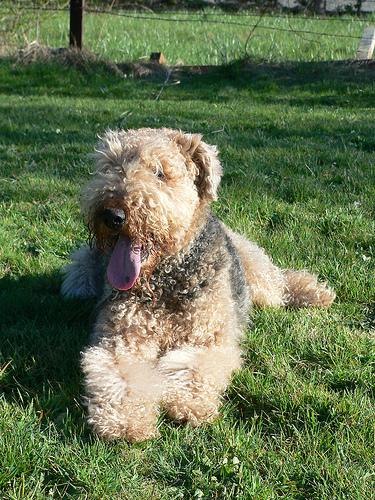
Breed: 200-n000008-Airedale